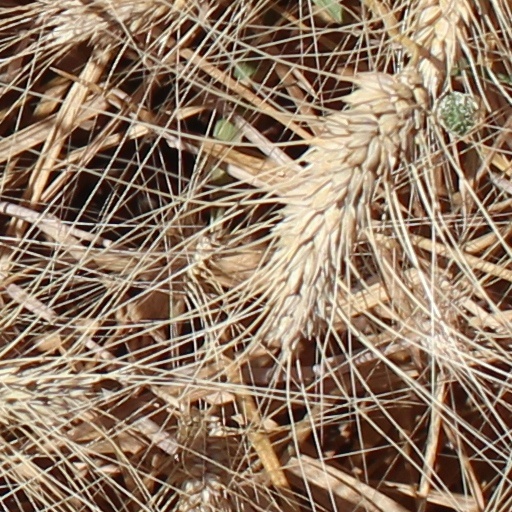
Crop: wheat